Israeli folk dance

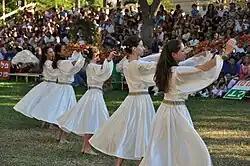
Israeli folk dancing

The Jews have a long dance history within and outside the land of Israel. The Bible and Talmud refer to many events related to dance, and contain over 30 different dance terms.